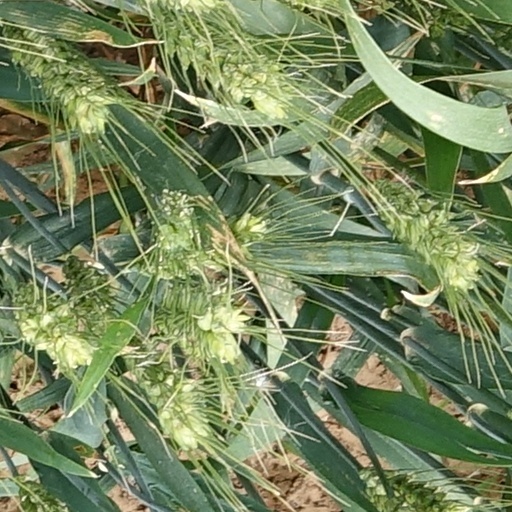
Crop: wheat